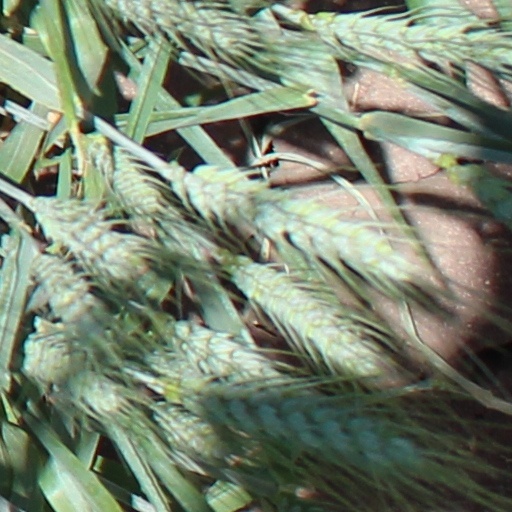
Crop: wheat